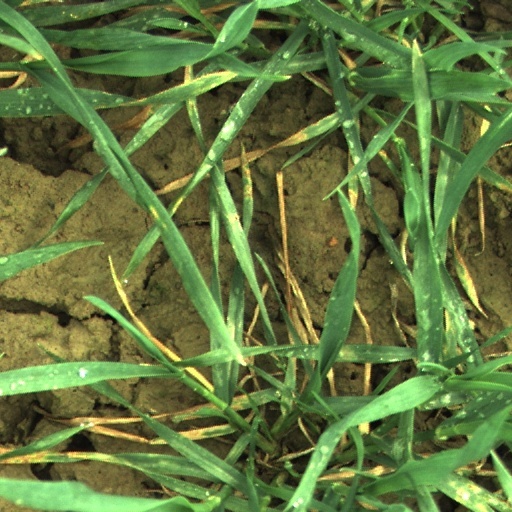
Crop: wheat